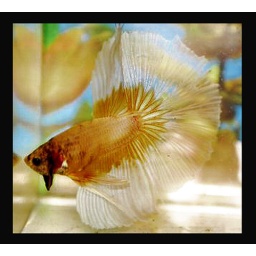
Yellow and white halfmoon betta...a new boy in the stable!